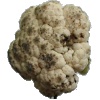
Label: cauliflower